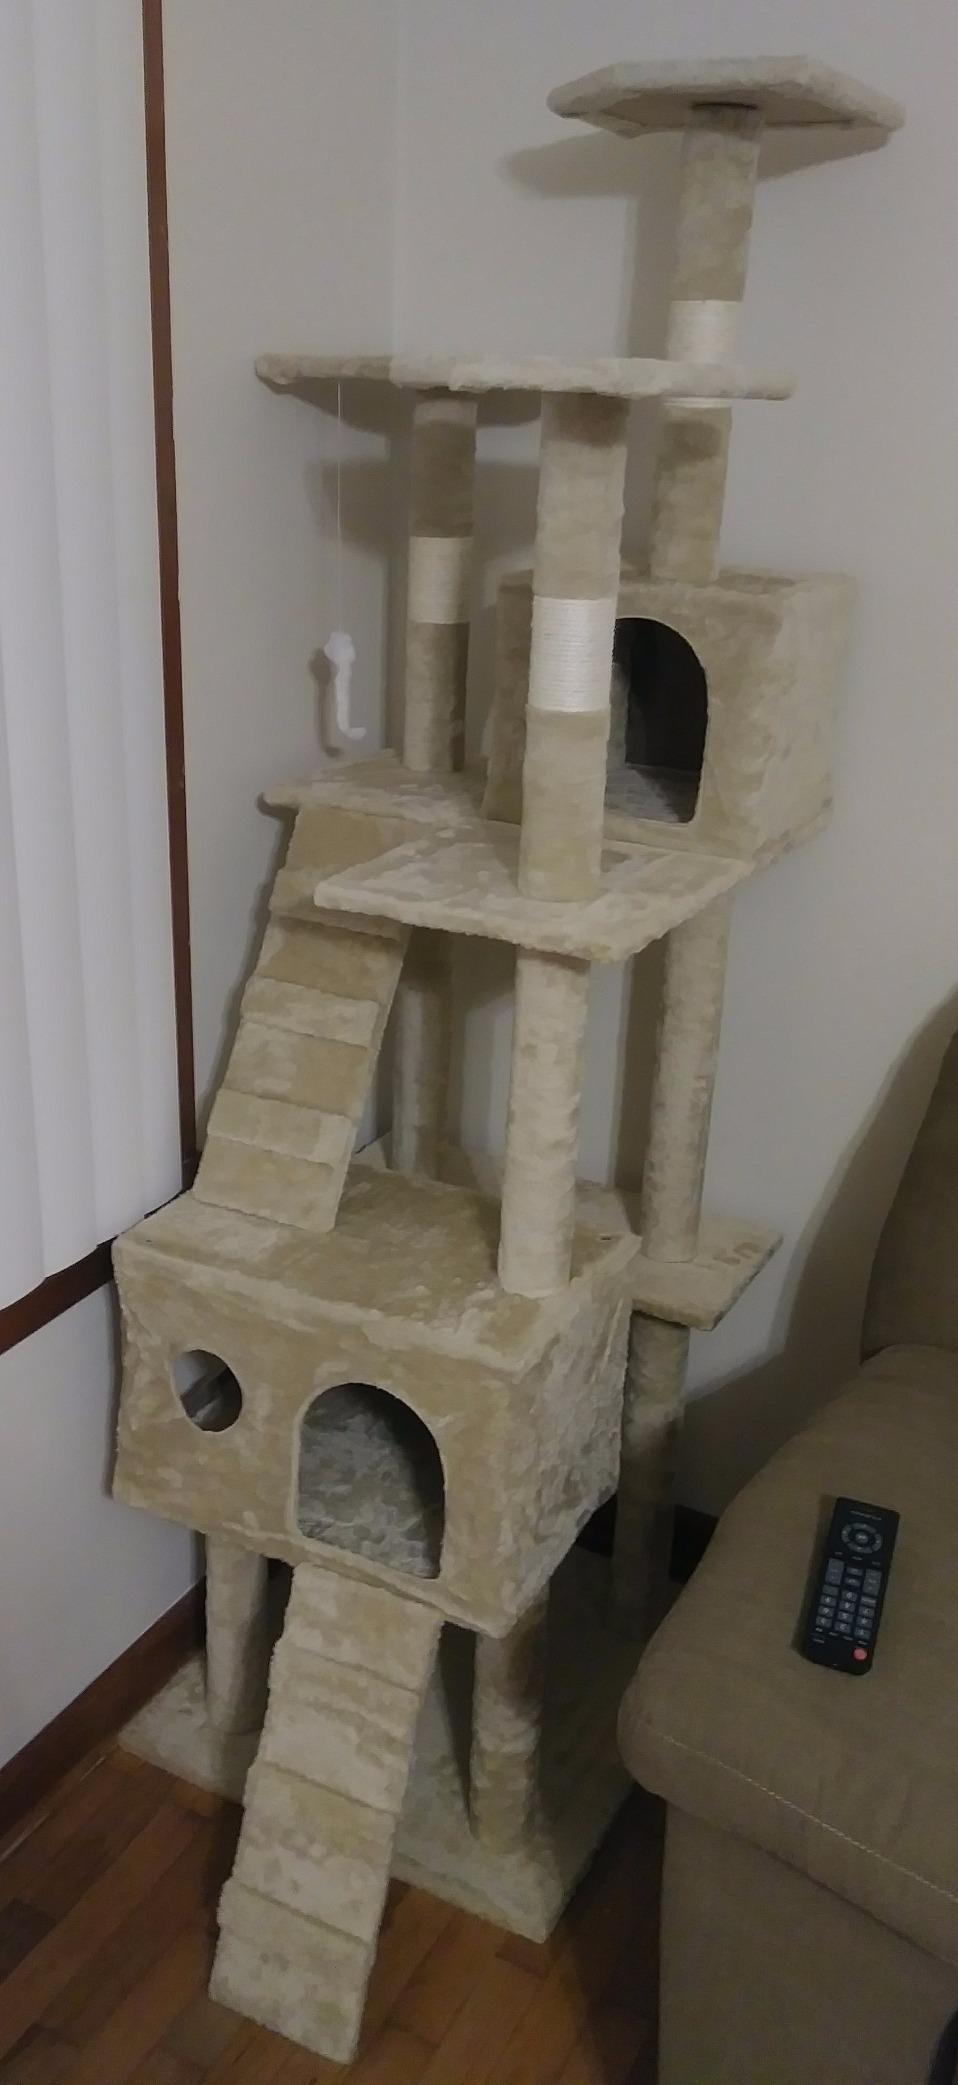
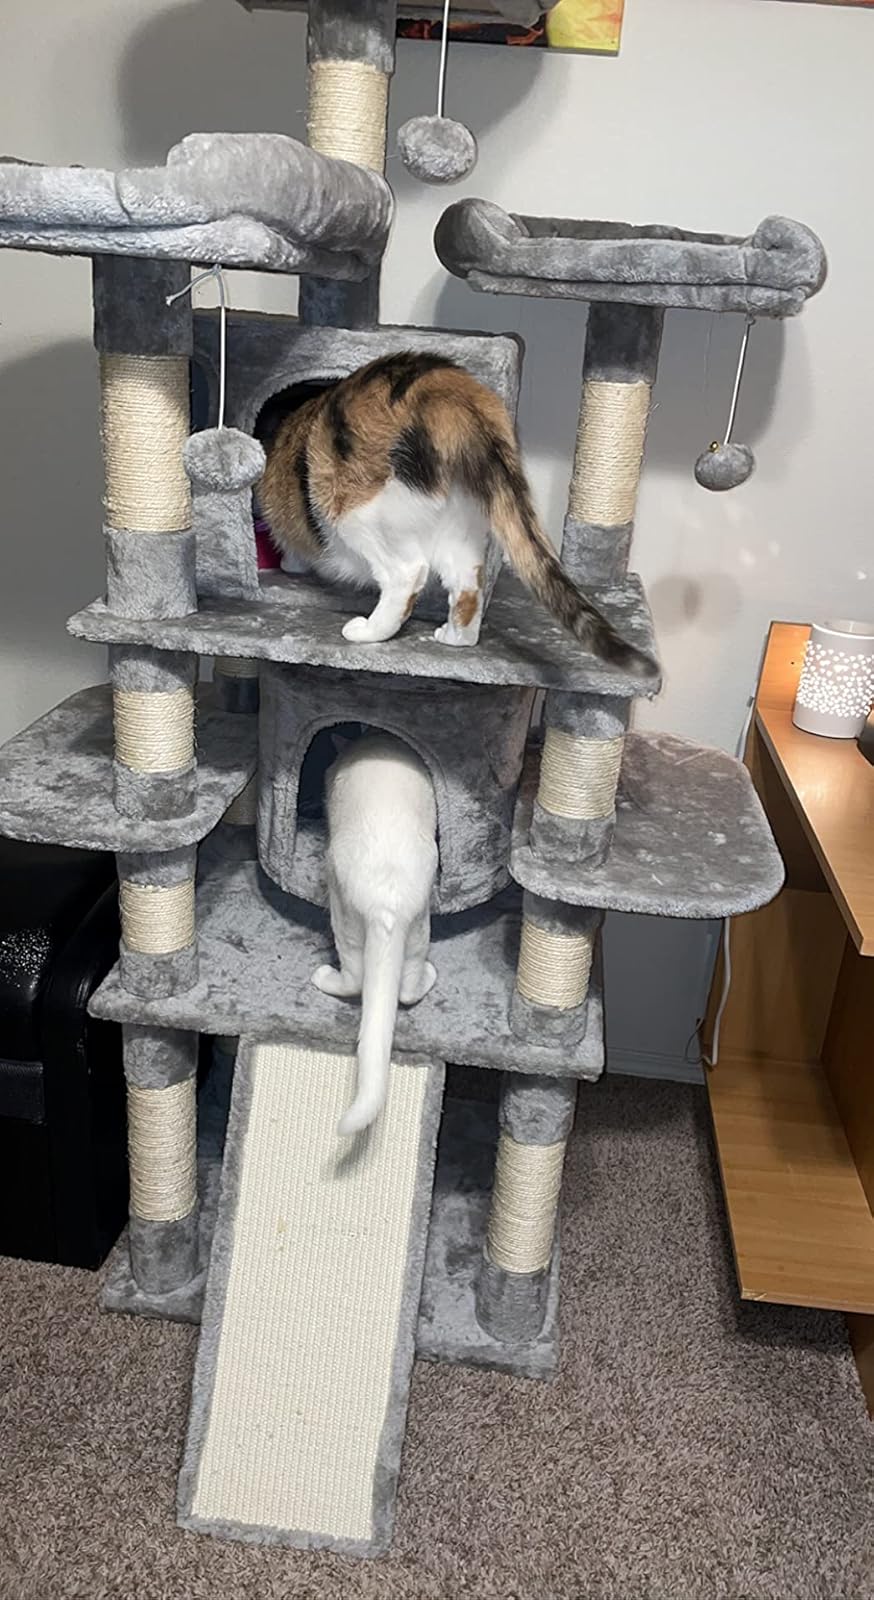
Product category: items_cat tree
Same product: no